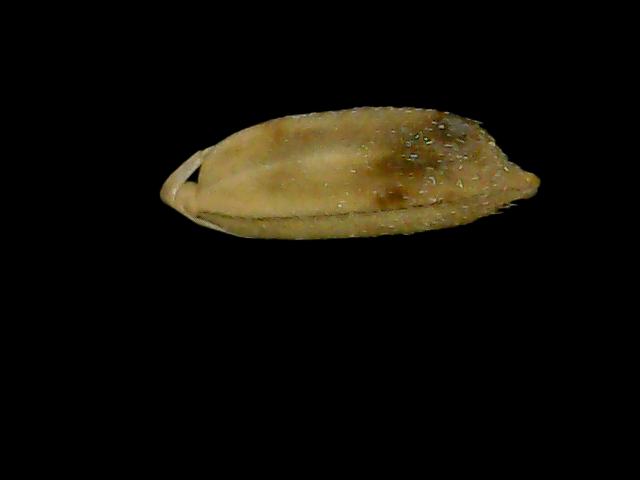
Rice variety: Bd76